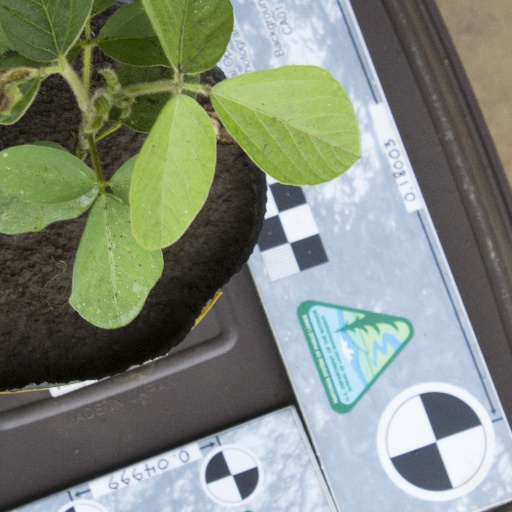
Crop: soybean